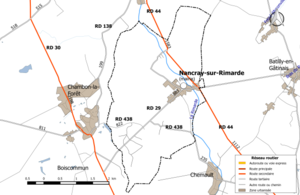
Carte du réseau routier de la commune de fr:Nancray-sur-Rimarde.
Nancray-sur-Rimarde est une commune française, située dans le département du Loiret en région Centre-Val de Loire.